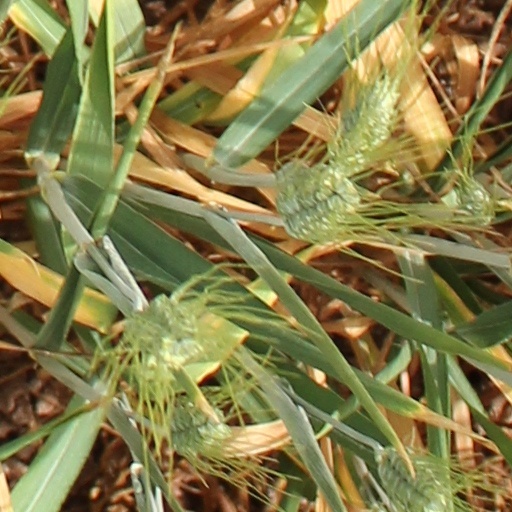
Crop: wheat